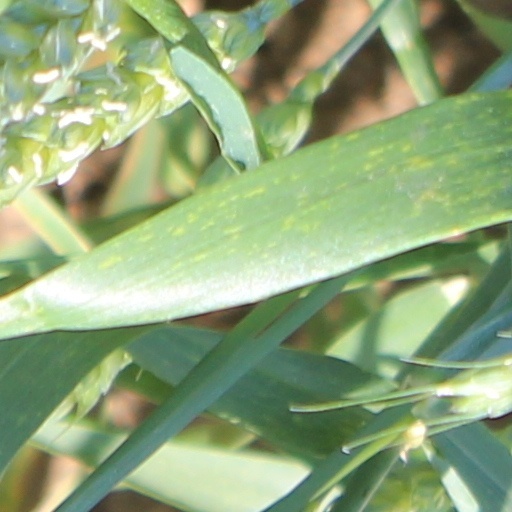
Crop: wheat